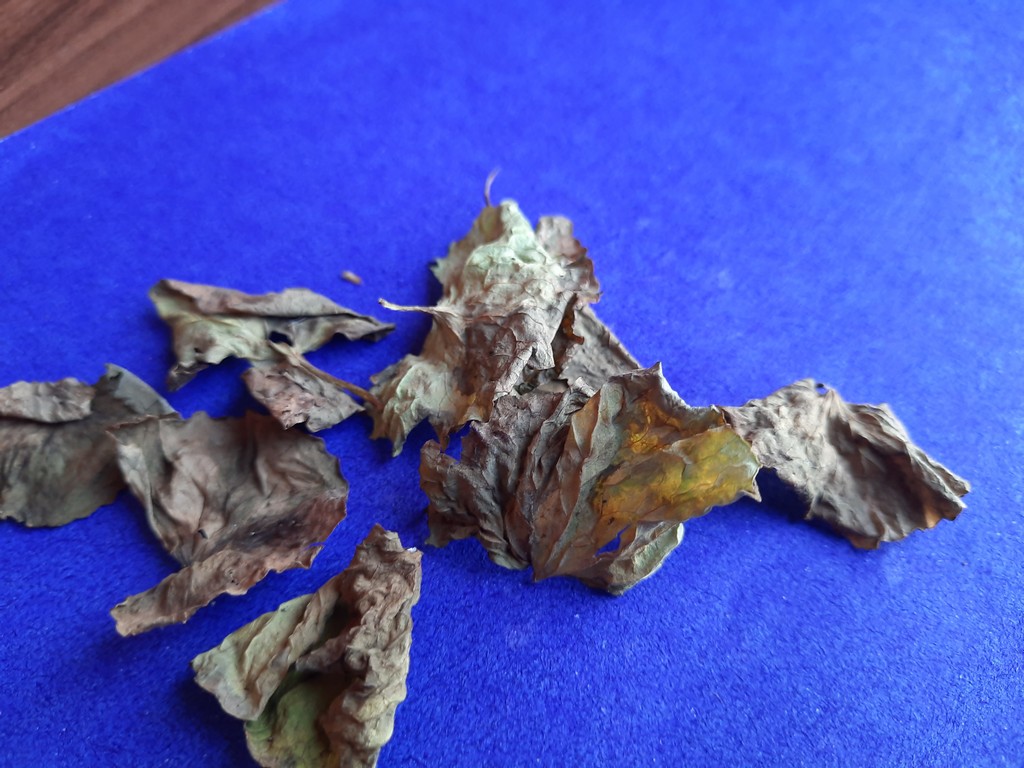
Label: Dried